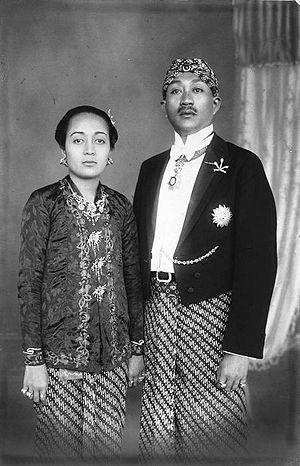
La principauté du Mangkunegaran, en javanais Praja Mangkunegaran, est une principauté héréditaire indonésienne dont le palais se trouve dans la ville de Surakarta, dans le centre de Java.